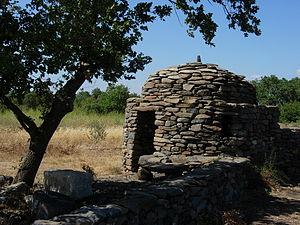
Une cabane est une construction immobilière destinée à servir d'abri temporaire, saisonnier ou provisoire à des personnes, des biens ou des activités, par opposition à la maison, laquelle sert d'abri permanent.
Caux est une commune française située dans le département de l'Hérault, en région Occitanie.